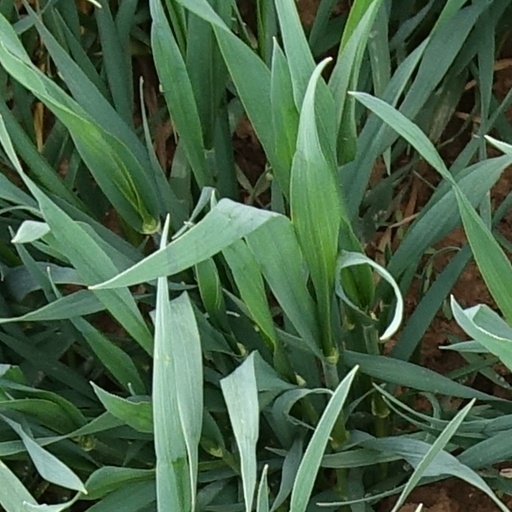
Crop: wheat